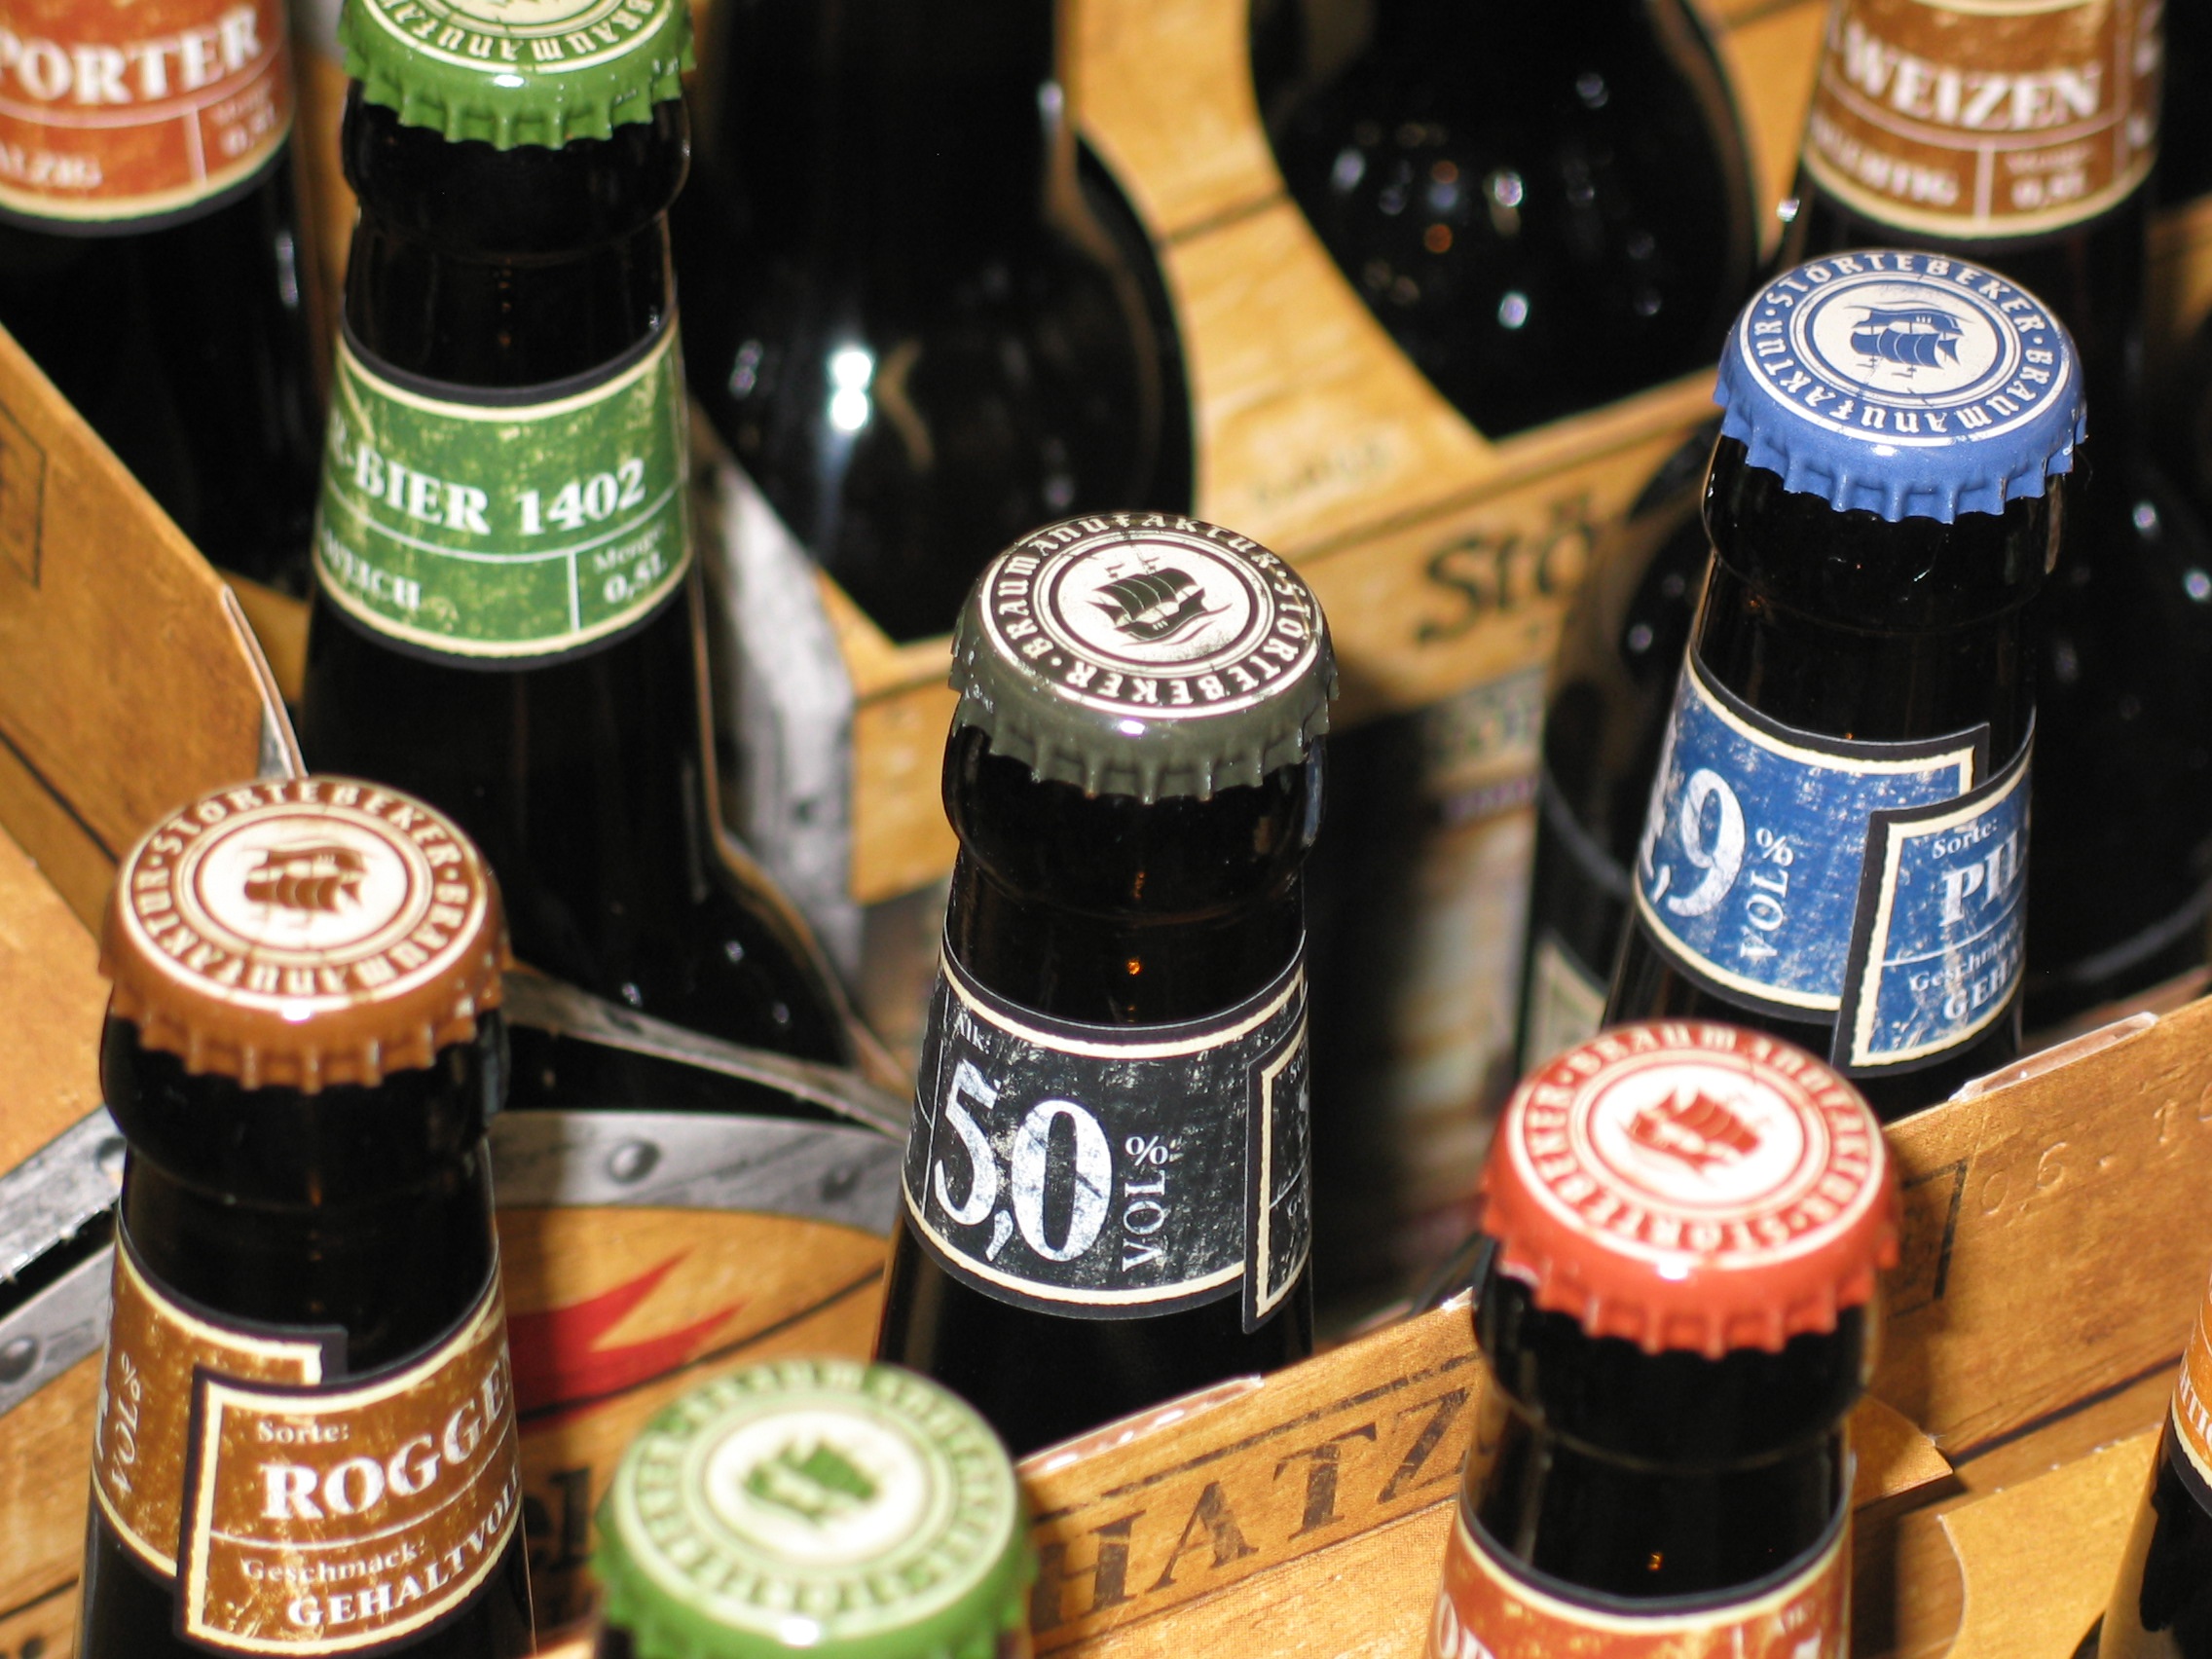
music, restaurant, counter, drink, market, bottle, business, shopping, colorful, leisure, beer, alcohol, celebrate, brand, alcoholic, background image, background, party, trade, beer bottle, gastronomy, service, taste, abut, prost, beer garden, purchasing, stout, ale, new year's eve, alcoholic beverage, cocktail bar, new year's day, sense, bottleneck, man made object, st rtebeker, bottle beer, beer cocktail, 6 vehicle